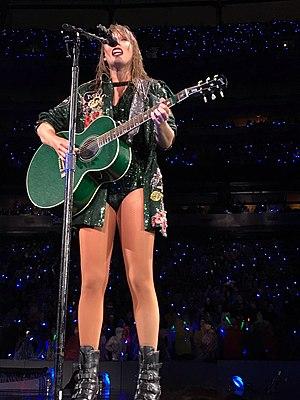
Le Reputation Stadium Tour est la cinquième tournée mondiale de la chanteuse américaine Taylor Swift, promouvant son sixième album studio, Reputation. La tournée est lancée le 8 mai 2018 à Glendale, aux États-Unis, et doit se terminer à Tokyo, au Japon, le 21 novembre de la même année, avec un total de 53 concerts. Le 13 décembre 2018, le jour même de ses 29 ans, Taylor Swift annonça que le 31 décembre 2018 sera publié sur Netflix le film de son concert à Dallas. Sur cette date étaient présentes notamment Camila Cabello et Charli XCX.